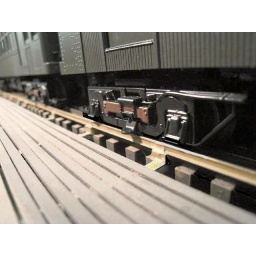
Seen under IRT 3rd Ave EL services Q-Type Motor car showing 3rd rail shoe over EL Style 3rd rail seen along the track